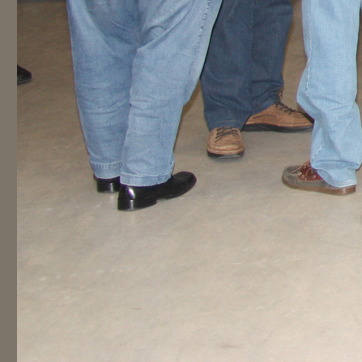
Material: leather